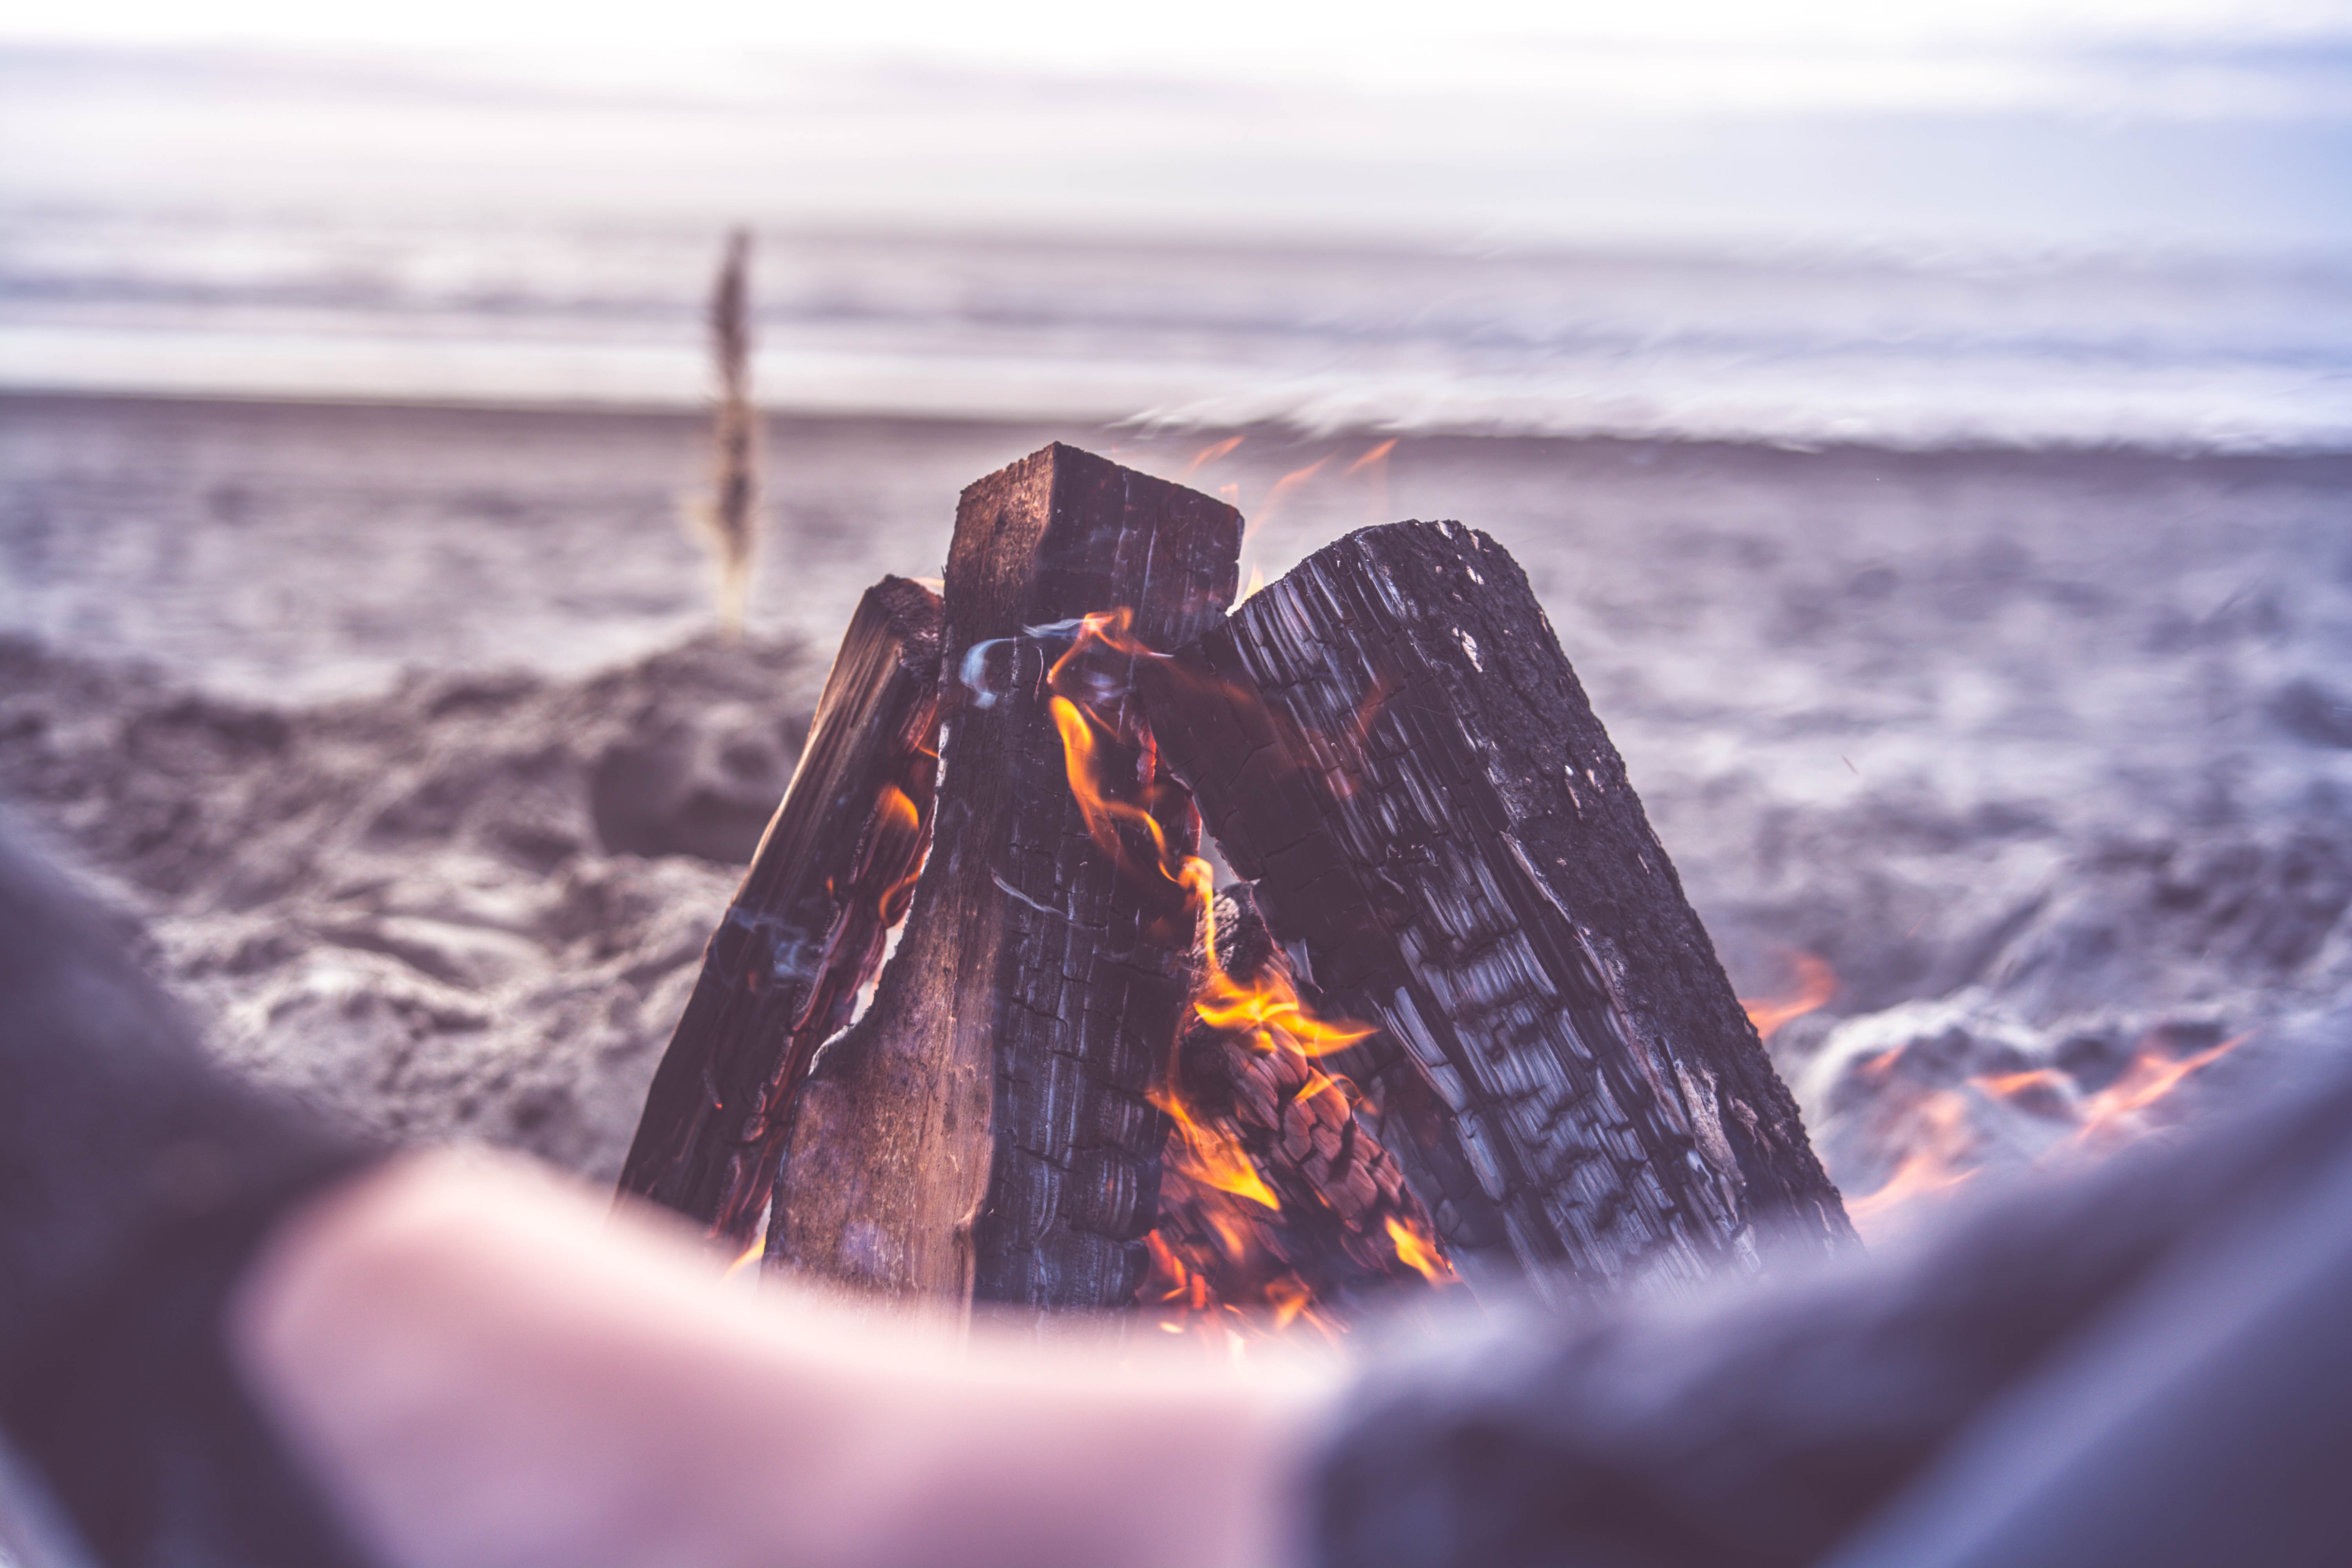
sky, sea, fire, ocean, campfire, wave, heat, rock